Mizpah Methodist Church

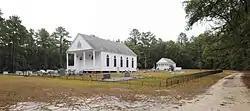
Mizpah Methodist Church, November 2012

Mizpah Methodist Church is a historic Methodist church located near Olar, Bamberg County, South Carolina. It was built in 1856, and is a frame church sheathed in weatherboard and includes Greek Revival and Gothic Revival architectural elements. Surrounding the church is the church cemetery, which contains gravestones and iron Maltese cross markers for a number of Confederate veterans.